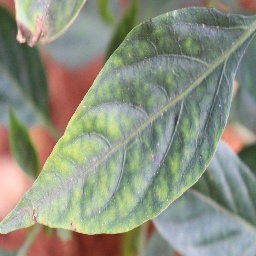
Label: nutritional